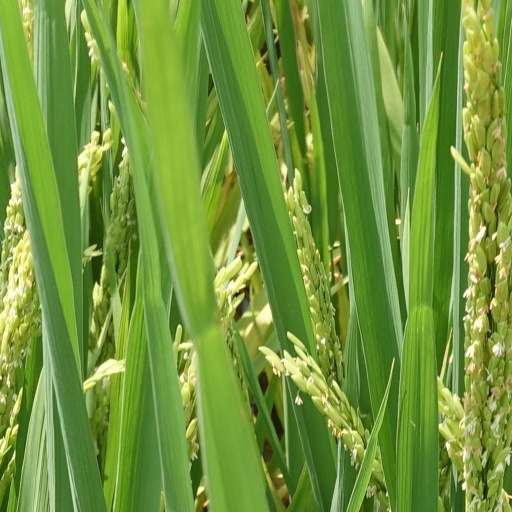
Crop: rice